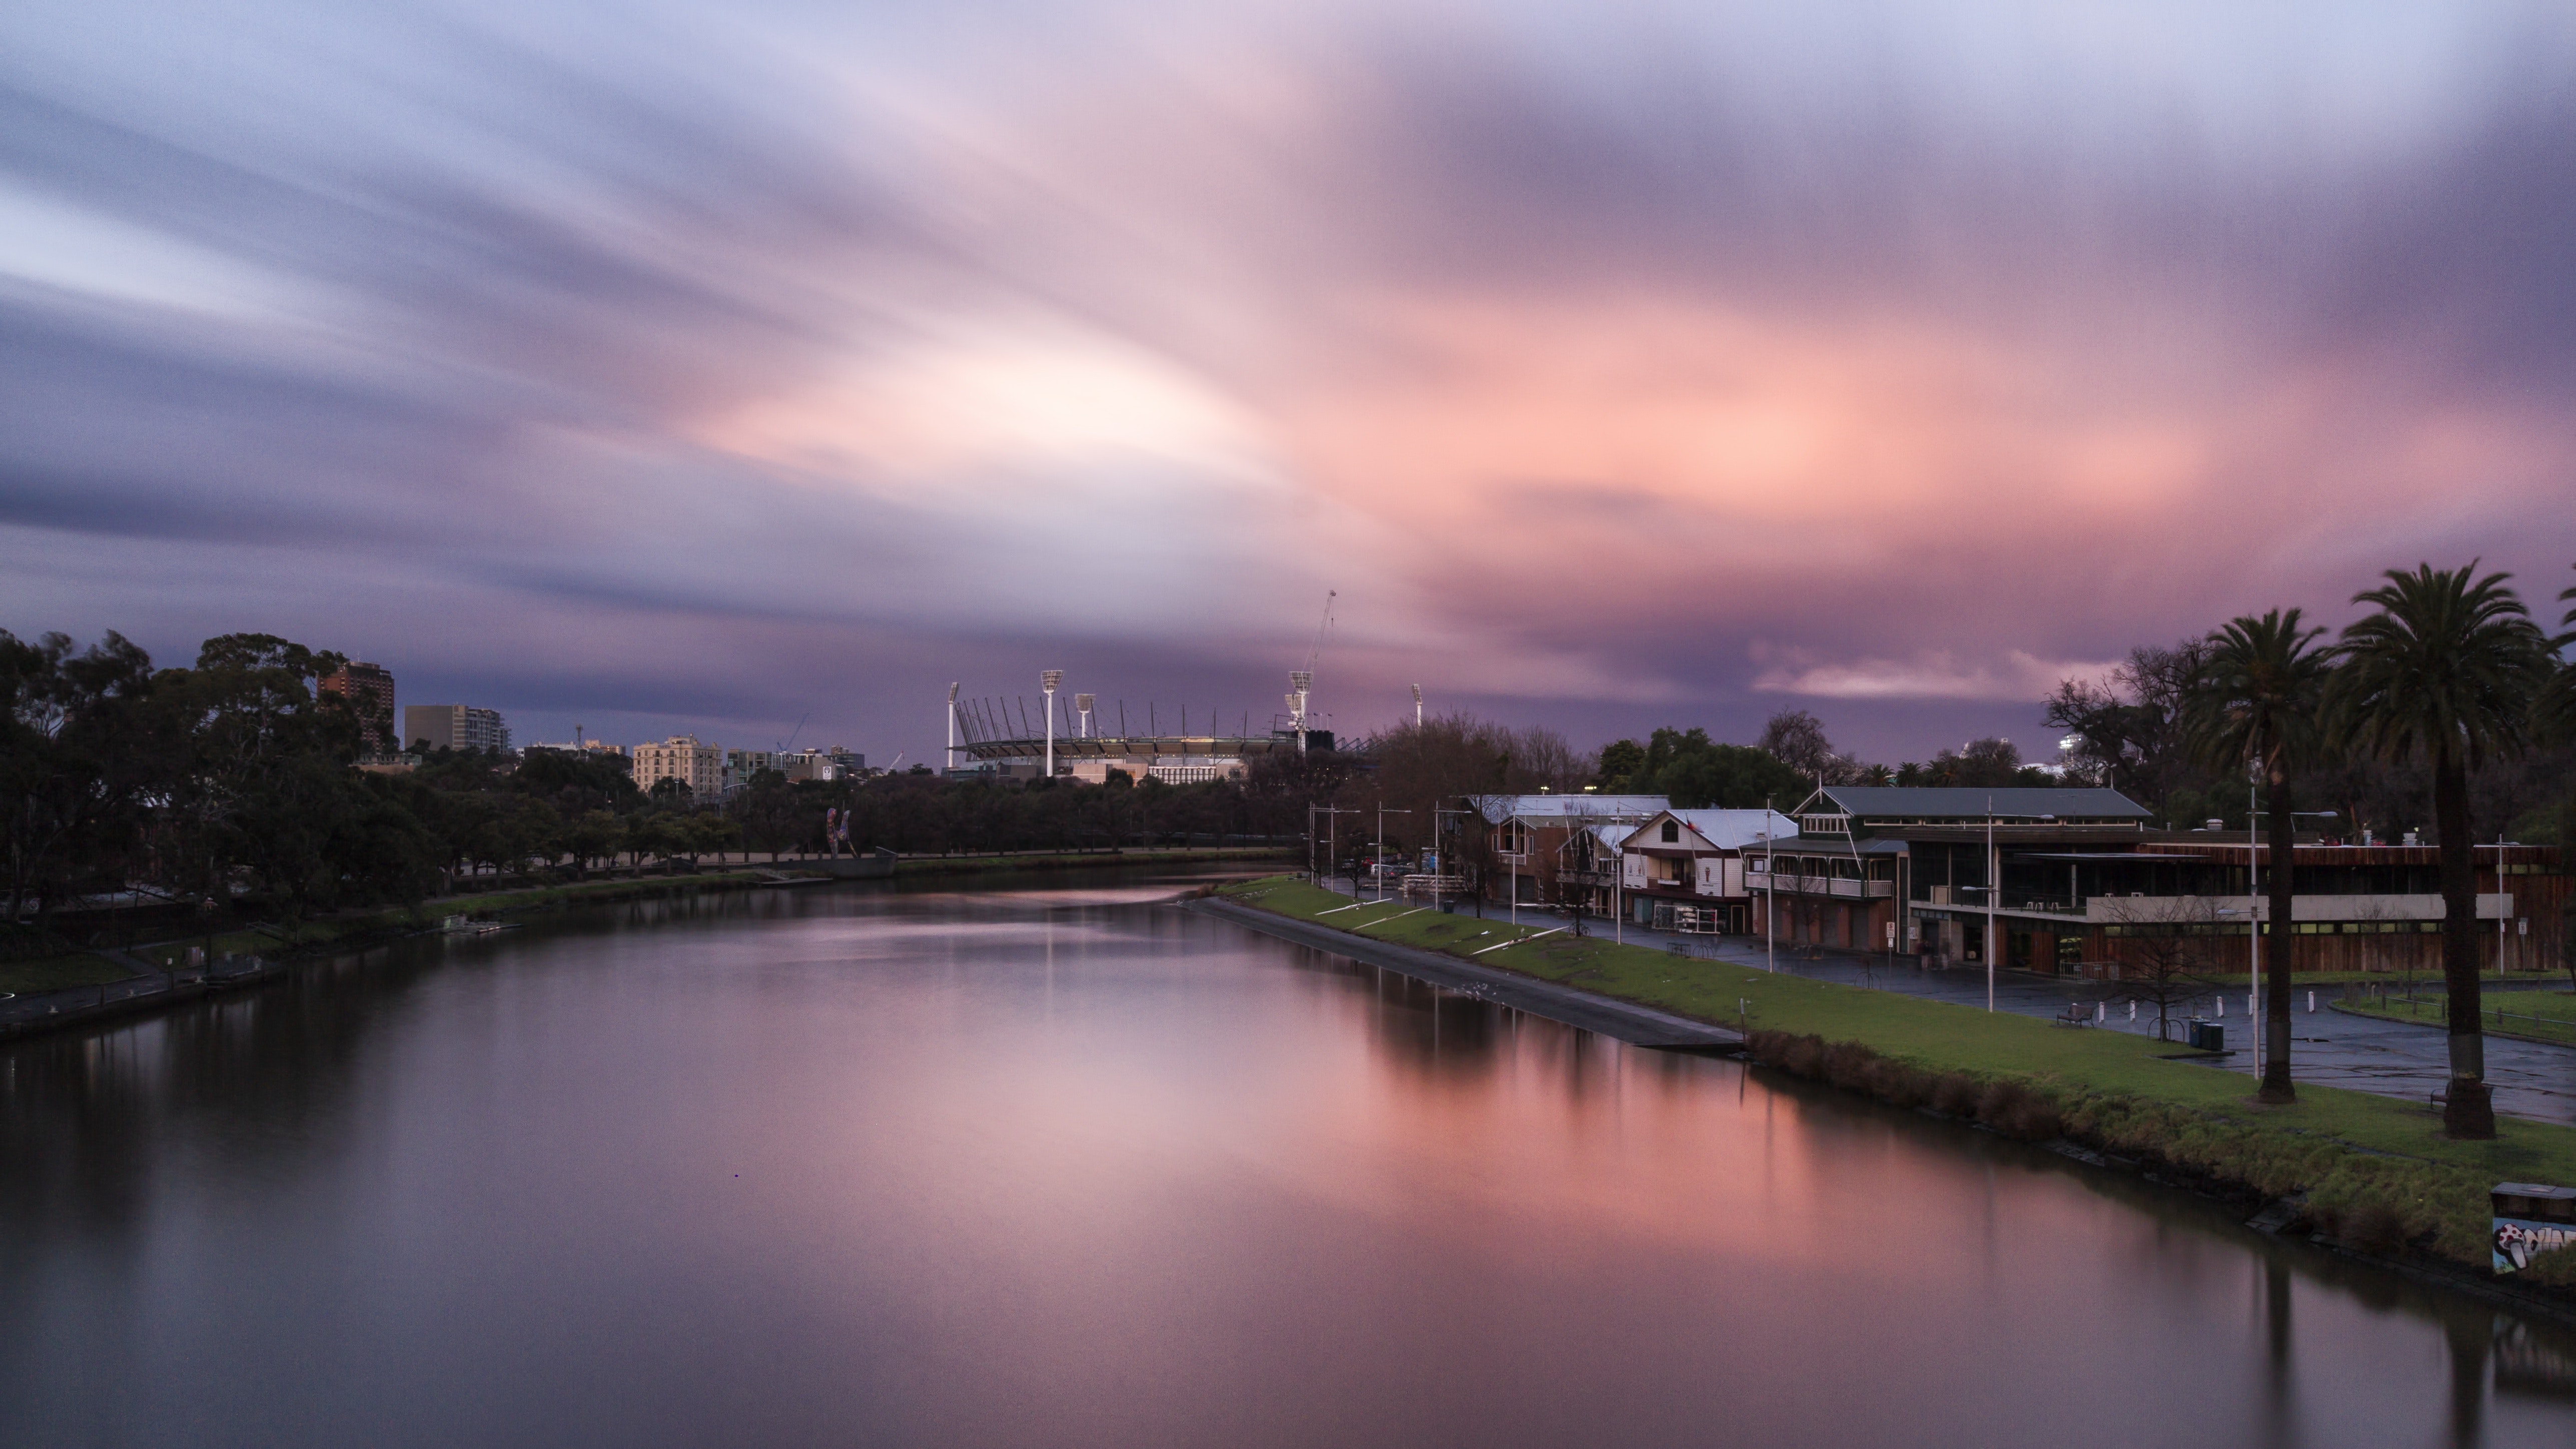
sky, reflection, nature, river, water, cloud, waterway, water resources, morning, evening, dusk, atmospheric phenomenon, bank, sunset, dawn, lake, sunrise, canal, tree, afterglow, horizon, reservoir, landscape, city, calm, architecture, night, watercourse, channel, reflecting pool, meteorological phenomenon, cityscape